Albert J. Farrah

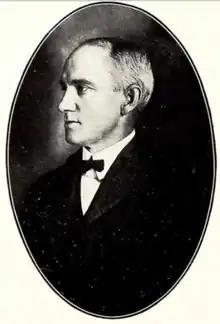
Farrah in 1911

Albert J. Farrah (1863 – June 29, 1944) was the founding law school dean at Stetson University and the University of Florida Levin College of Law's first dean when created in 1909. He then served as dean of the University of Alabama's law school where he served for three decades until shortly before his death.